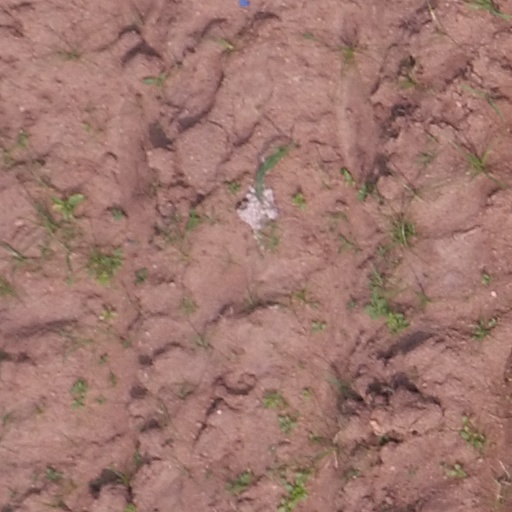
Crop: maize; corn